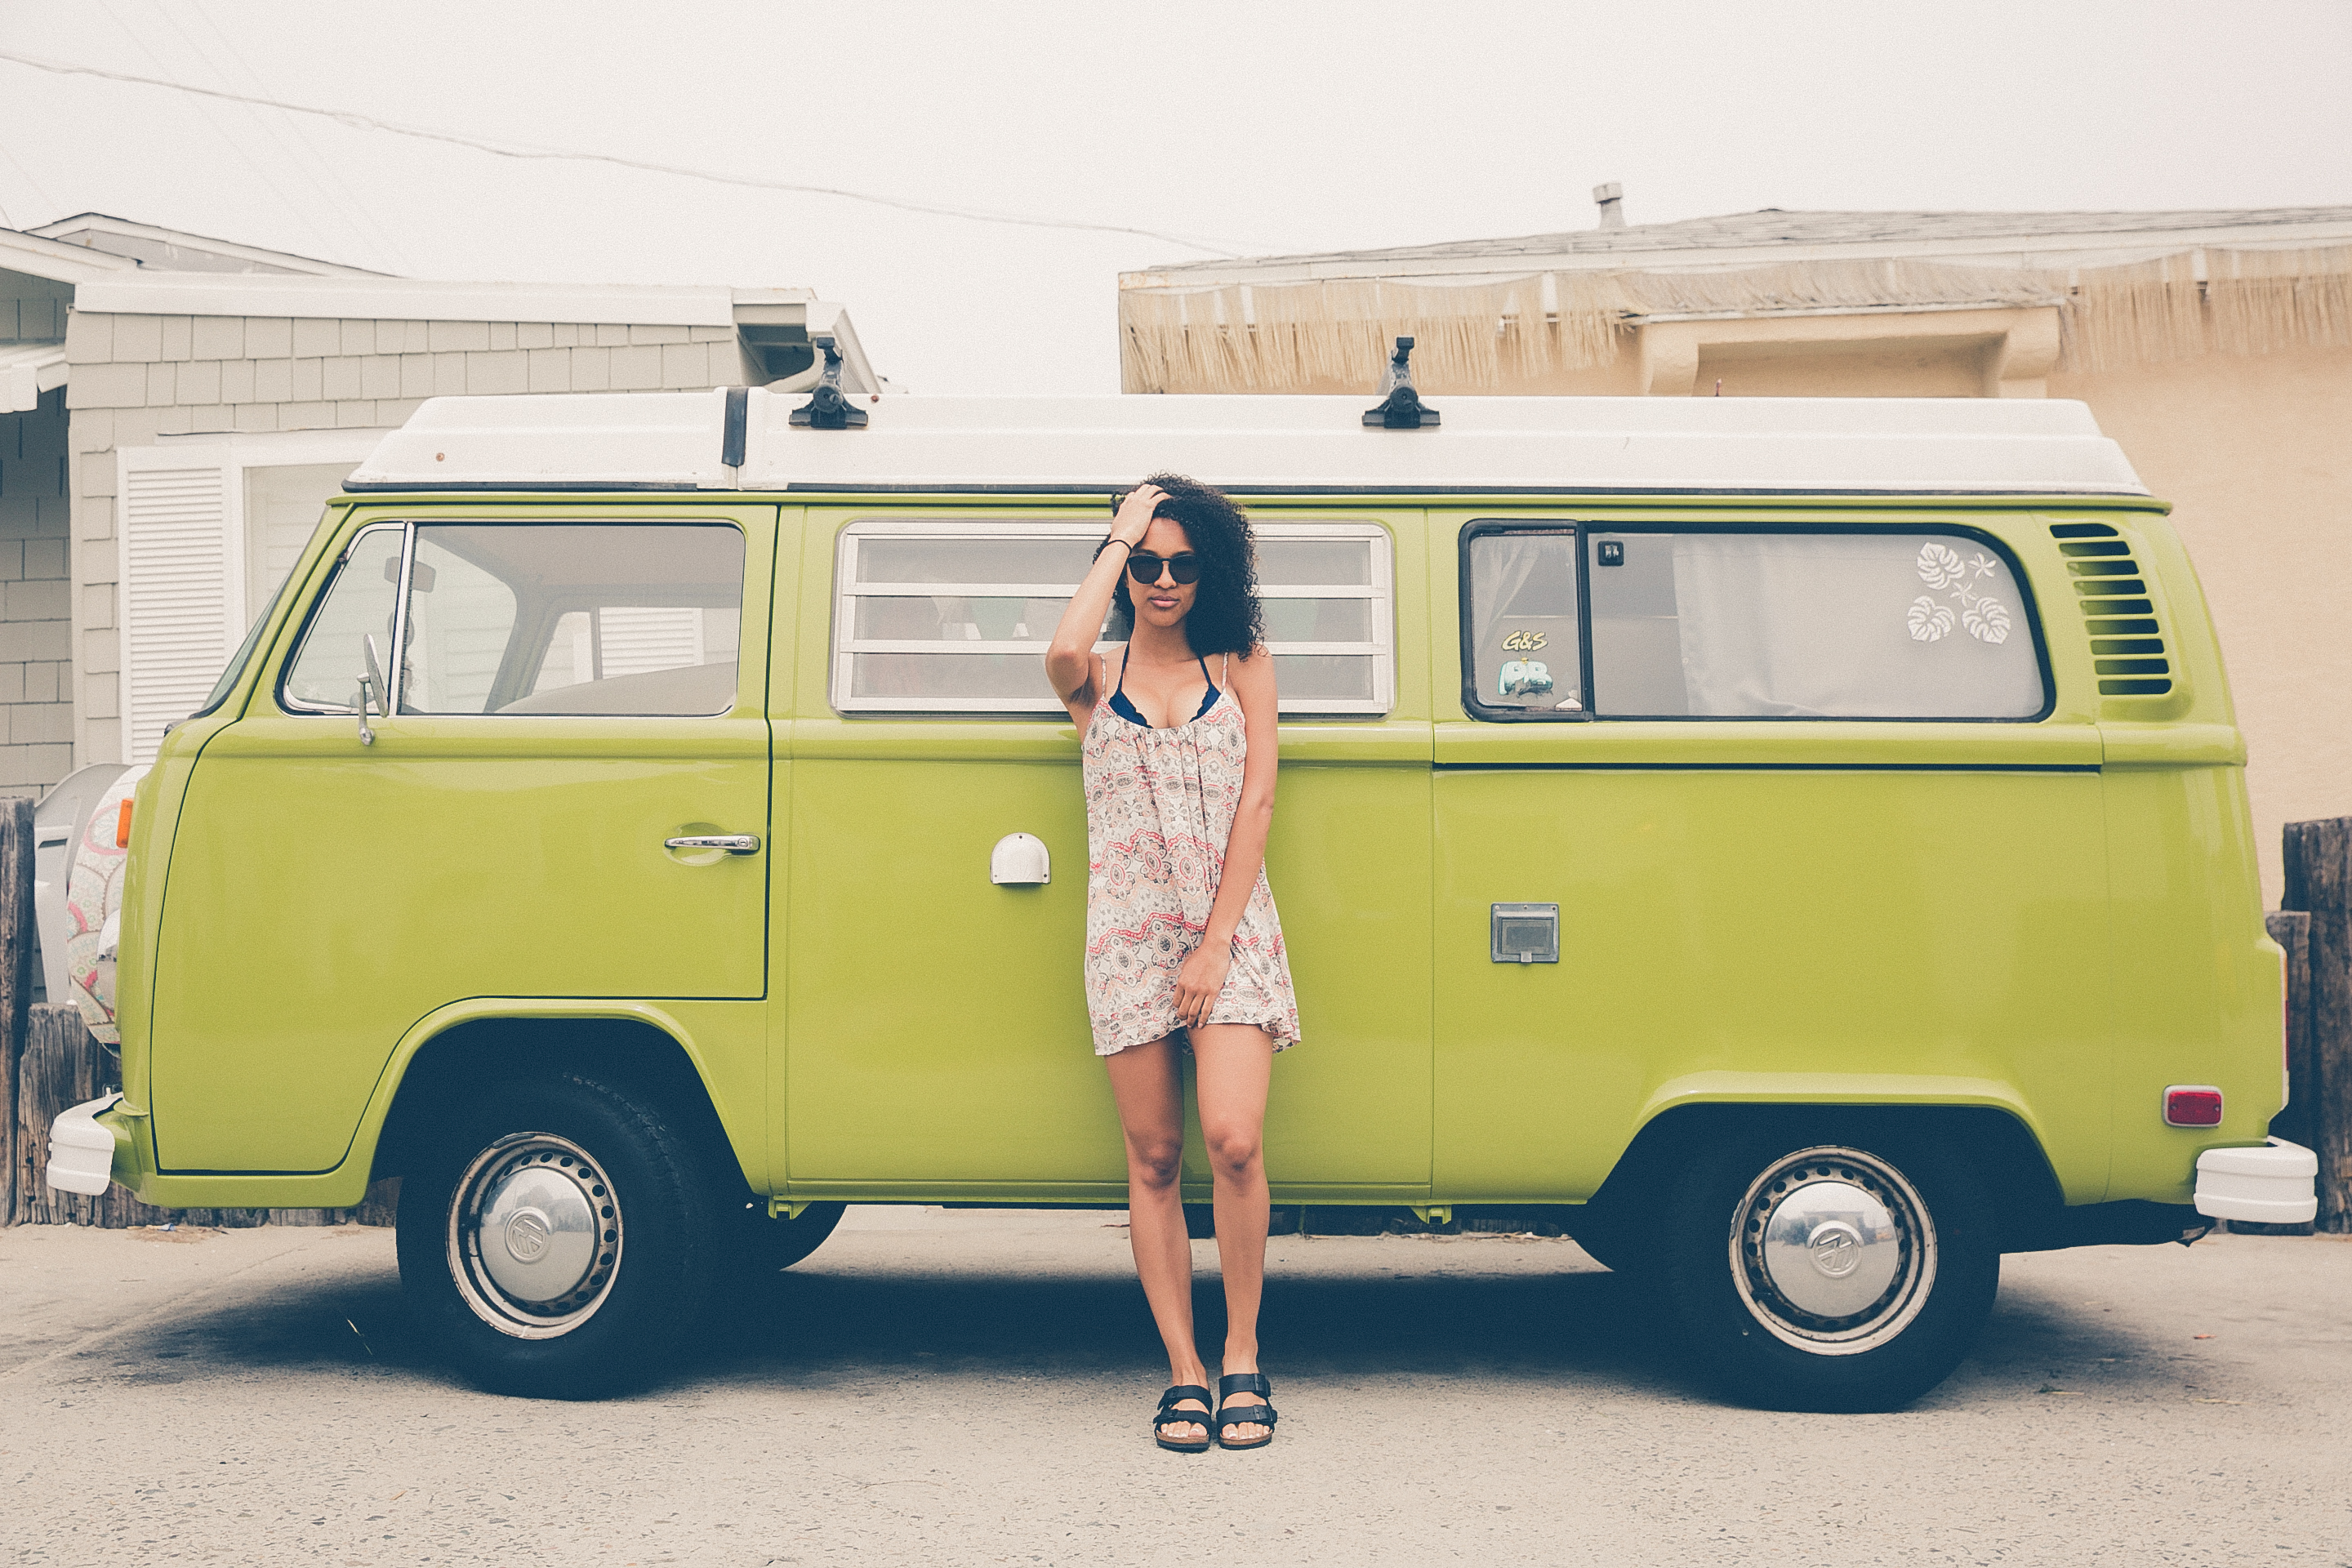
person, woman, car, volkswagen, van, female, model, vehicle, motor vehicle, classic, minibus, antique car, land vehicle, recreational vehicle, volkswagen type 2, automobile make, microvan